First-rate

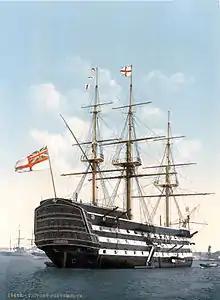
The British first-rate HMS "Victory"

In the rating system of the Royal Navy used to categorise sailing warships, a first-rate was the designation for the largest ships of the line. Originating in the Jacobean era with the designation of Ships Royal capable of carrying at least 400 men, the size and establishment of first-rates evolved over the following 250 years to eventually denote ships of the line carrying at least 80 guns across three gundecks. By the end of the eighteenth century, a first-rate carried no fewer than 100 guns and more than 850 crew, and had a measurement (burthen) tonnage of some 2,000 tons.